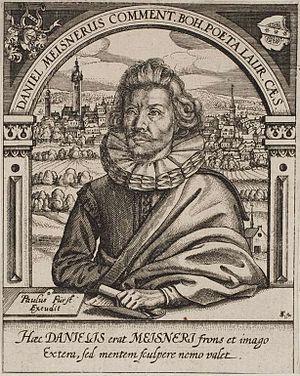
Daniel Meisner, né à Chomutov en 1585 et mort à Francfort-sur-le-Main en 1625, est un poète allemand, et probablement également un graveur.